Sarfaraz Ahmed

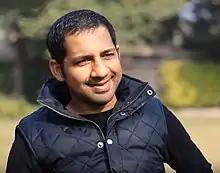
Sarfaraz Ahmed in 2017

Sarfaraz's notable achievement during the early days of his career was winning the ICC U-19 World Cup in 2006 where he led the Pakistani team and defeated India in the final in a low-scoring encounter.